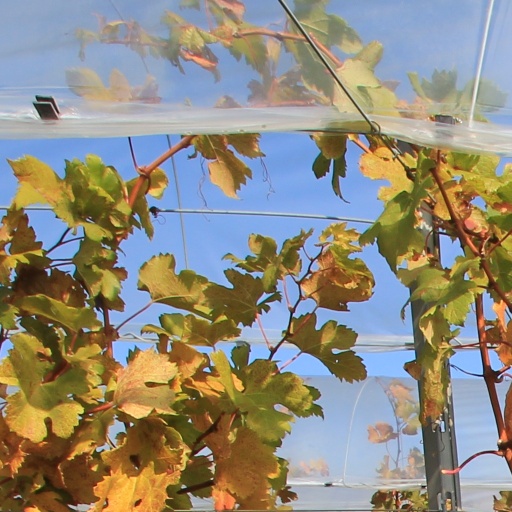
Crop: grape